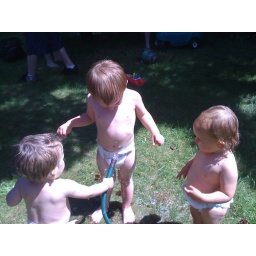
Three babies playin in the water after eating messy cake.